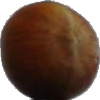
Label: Nut Forest 1